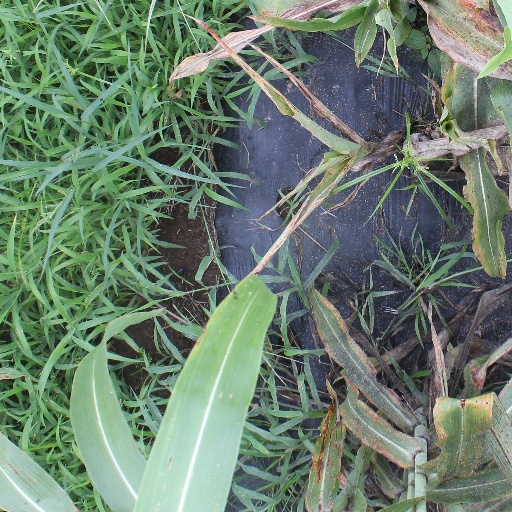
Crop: sorghum